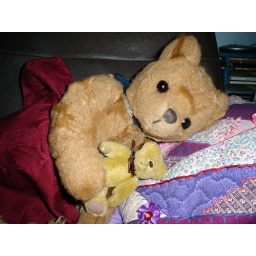
Bondage bears resting, kitten bear and Percy bear in a quiet moment